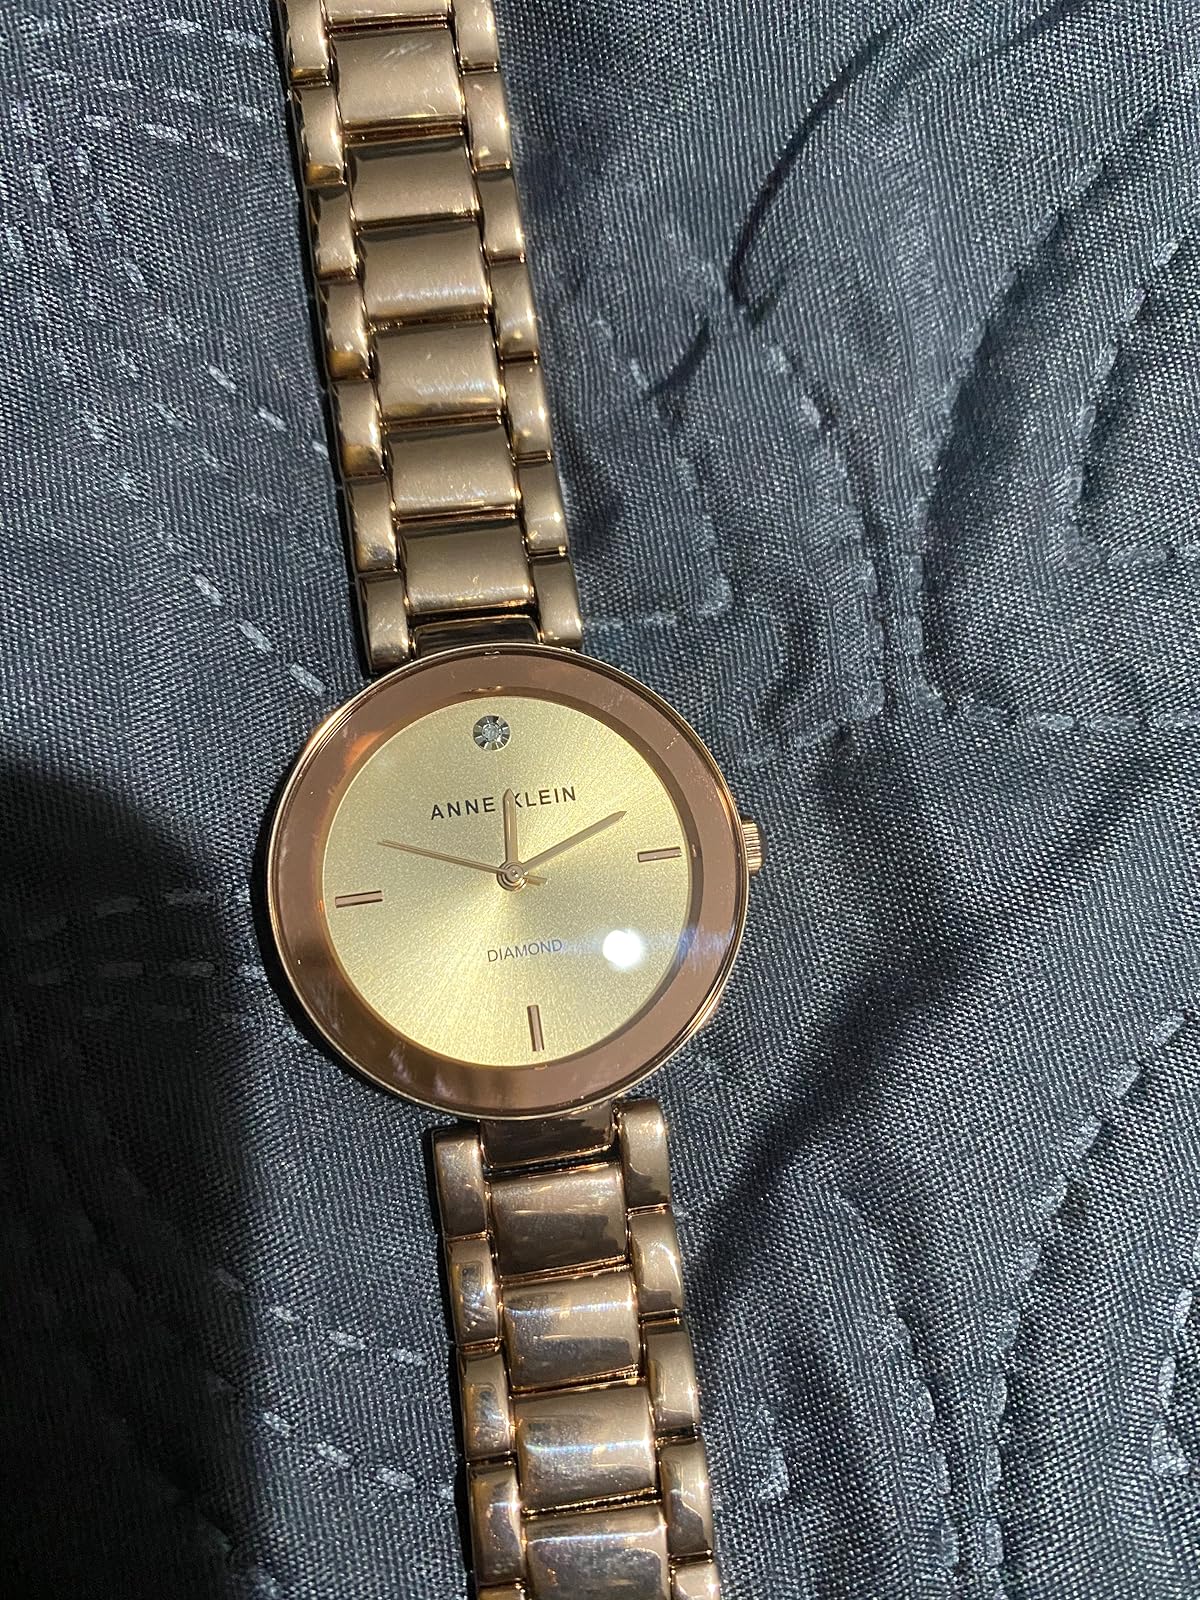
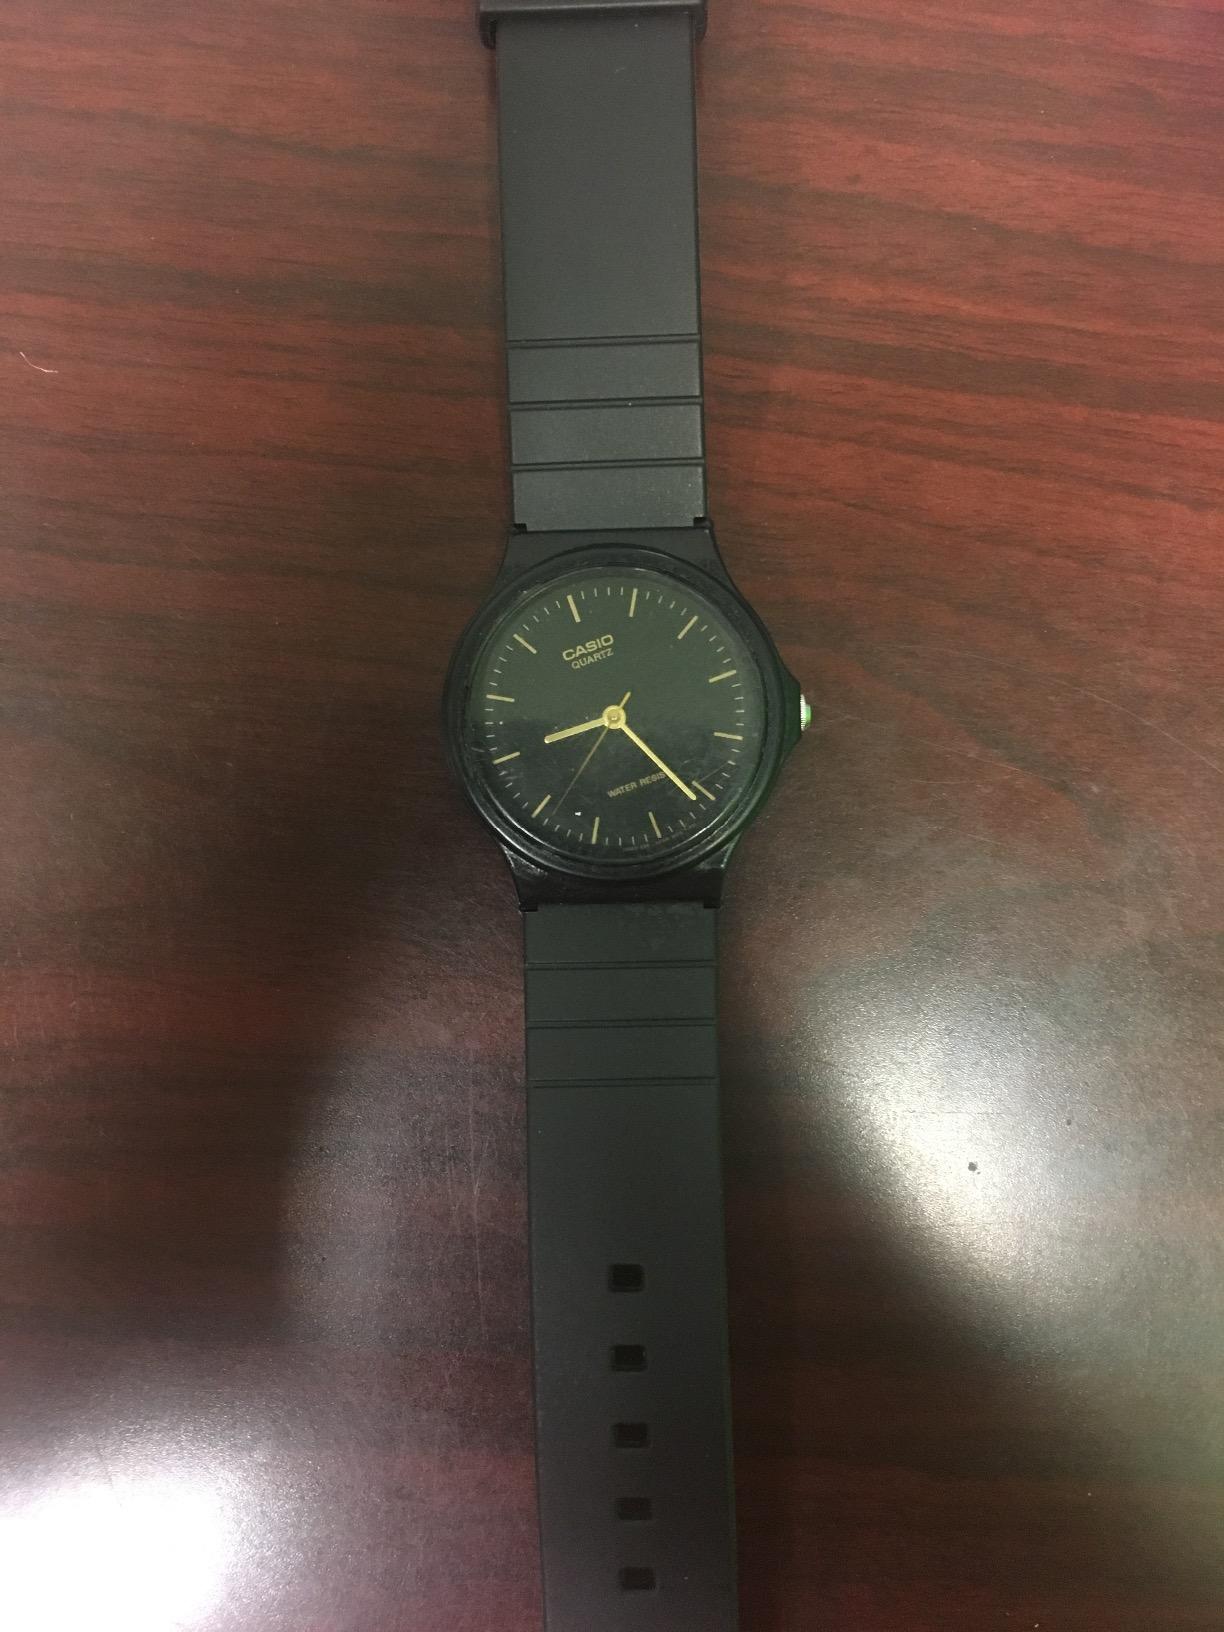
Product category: accessories_watch
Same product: no